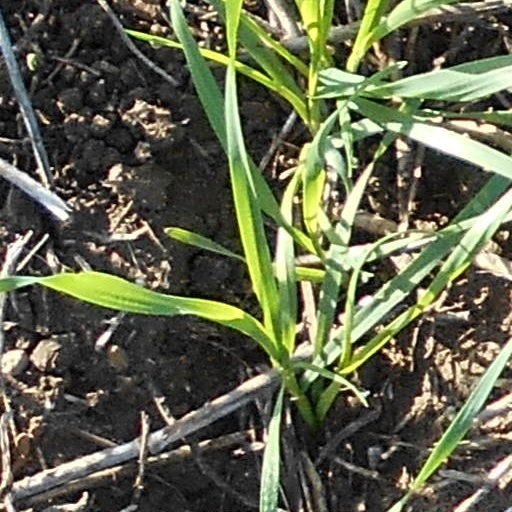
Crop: wheat